Tankie

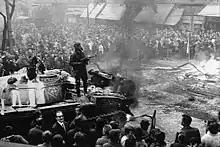
In 1968, Soviet tanks invaded Czechoslovakia to suppress liberalisation efforts by the government.

"Tankie" originated in the UK as a term for hardline members of the Communist Party of Great Britain (CPGB). This Stalinist or "tankie" wing of the CPGB was associated with the views of the strong CPGB presence in British trade unions. Journalist Peter Paterson asked the Amalgamated Engineering Union official Reg Birch about his election to the CPGB Executive after the Soviet invasion of Hungary in 1956. Paterson recalled: